Femicide in Latin America

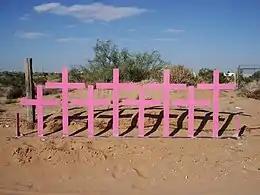
Pink crosses placed to honor 8 victims of femicide in Ciudad Juarez that were found in 1996

In Mexico, the Guadalupe-Malinche binary further shows the subjugation and societal expectations that limit women. La Malinche and the Lady of Guadalupe are two figures used to show the essence of a "good" and "bad" woman. La Malinche is known as the translator for Hernán Cortés, as well as his mistress, and is seen as a villain for helping Cortes conquer Mexico. In reality however, she was a slave to Cortes and was likely a victim of rape by him. On the opposite side is La Virgen de Guadalupe, who is hailed as the essence of a "good woman," because she is seen in a purely maternal role, with no independent activity of her own. It is common for women in Latin America to be categorized into one of these binary categories, which takes away their identity, and is often used to justify femicide and other forms of gender-based violence.